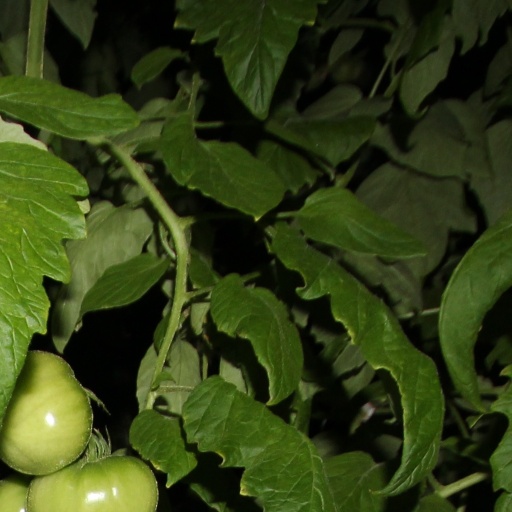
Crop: tomato